Evershot railway station

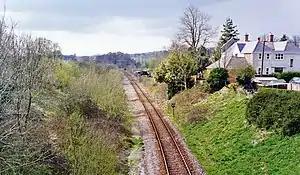
Site of the station (1995)

Evershot was a railway station in the county of Dorset in England. Served by trains on what is now known as the Heart of Wessex Line, it was two miles from the village it served, at Holywell, just south of Evershot Tunnel. The station consisted of two platforms, a small goods yard and signal box. It had a station building on the up platform.